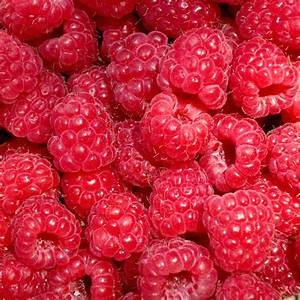
Label: raspberry